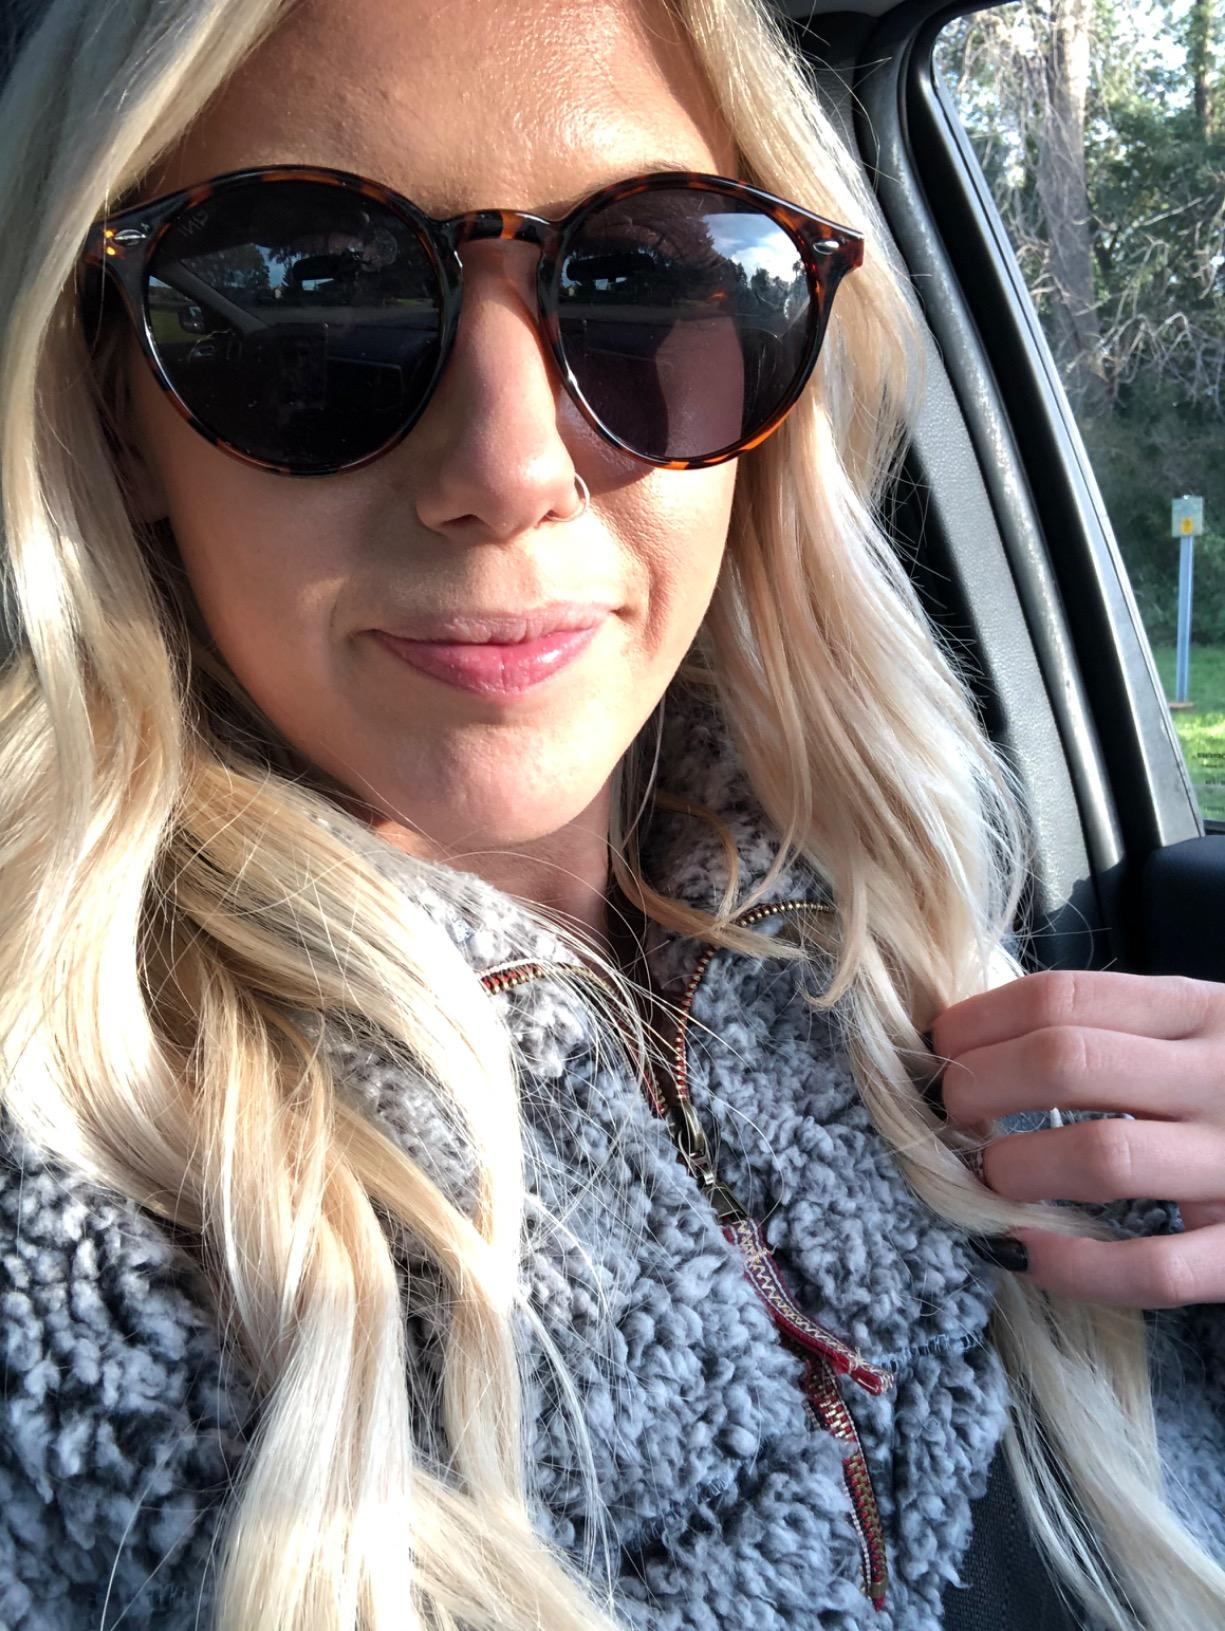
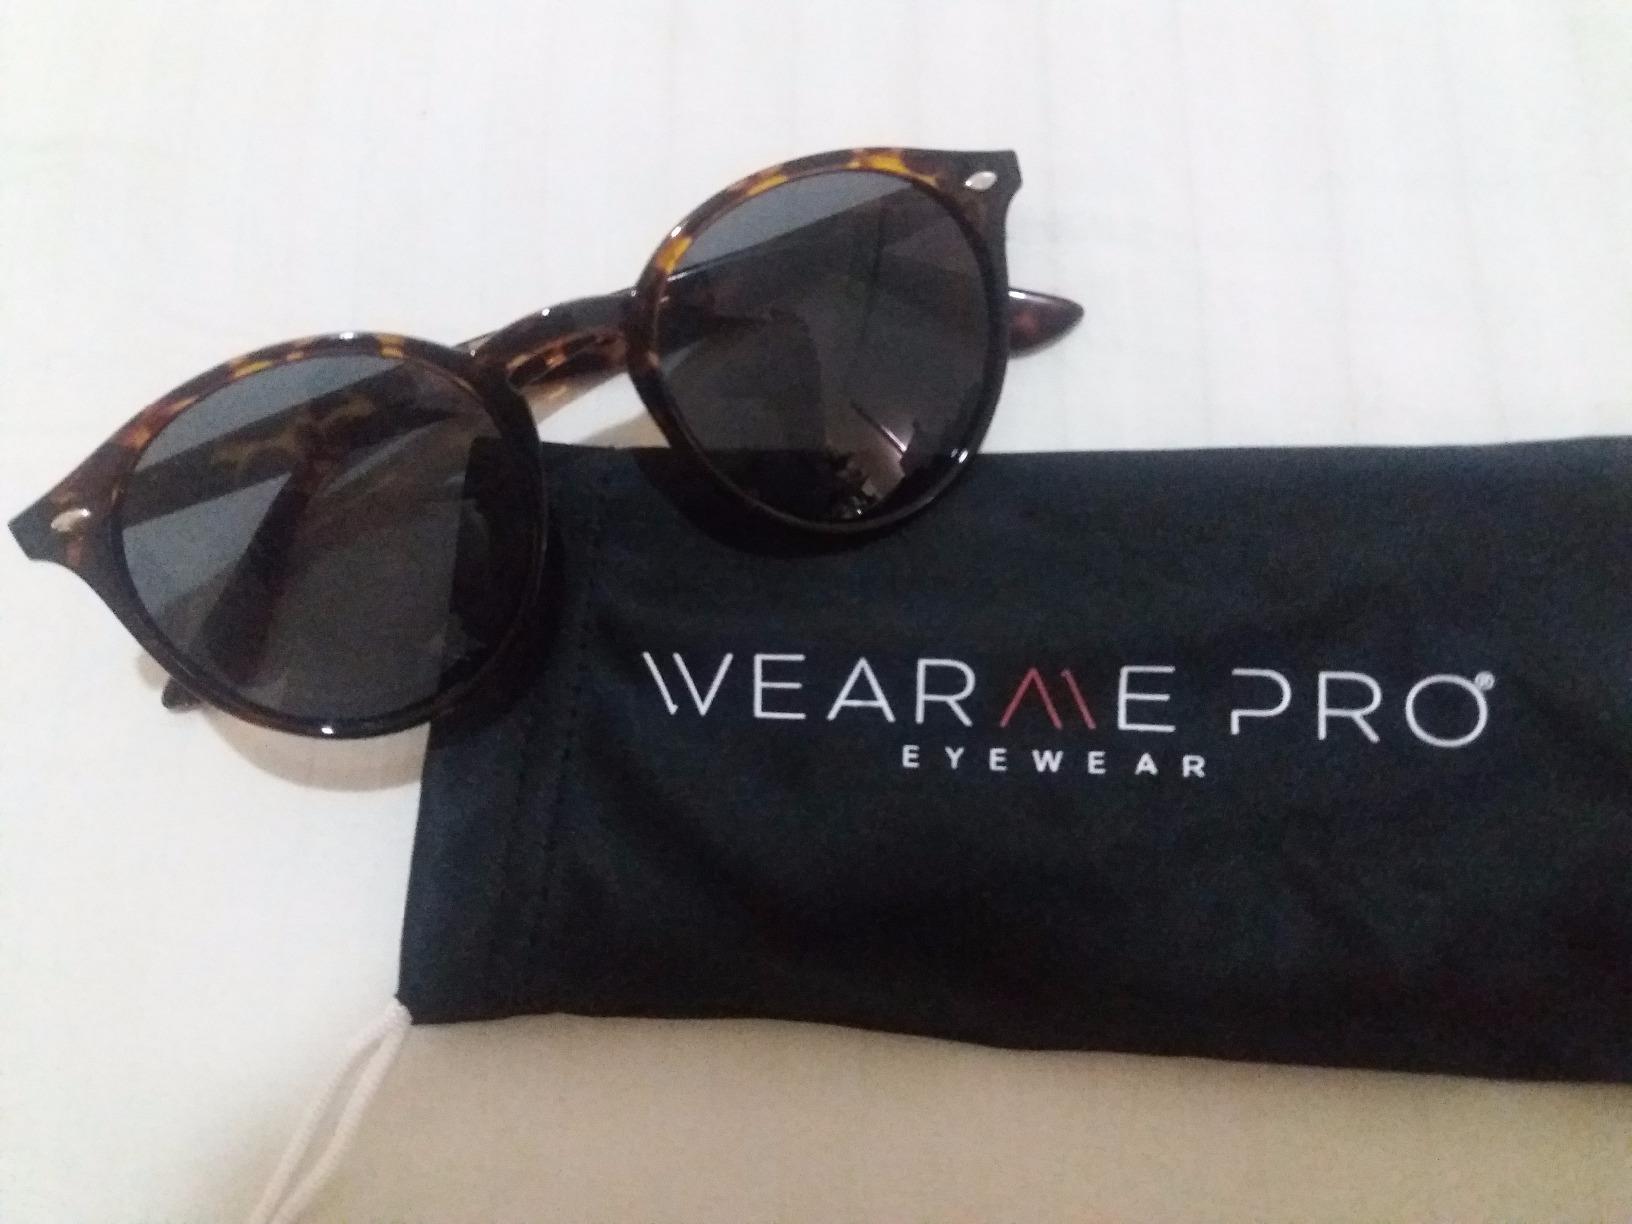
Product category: accessories_sunglasses
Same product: yes